Rock Machine Motorcycle Club

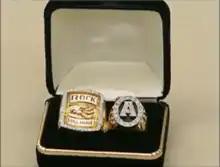
Gold ring given to members of the Rock Machine

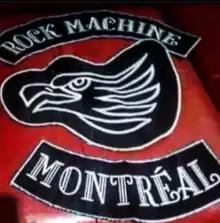
The Rock Machine's first patch (1995)

The official Rock Machine club motto is ""A La Vie A La Mort"", or "To the Life Until Death". The club the possesses a patch that reads "RMFFRM" which stands for "Rock Machine Forever, Forever Rock Machine", an extremely common thing among outlaw motorcycle clubs.